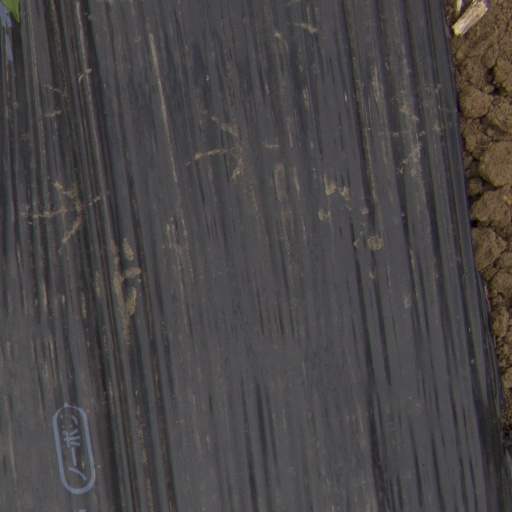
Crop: Jerusalem artichoke